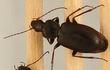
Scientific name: Calathus advena
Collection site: Niwot Ridge Mountain Research Station Site (NIWO), plot NIWO_007